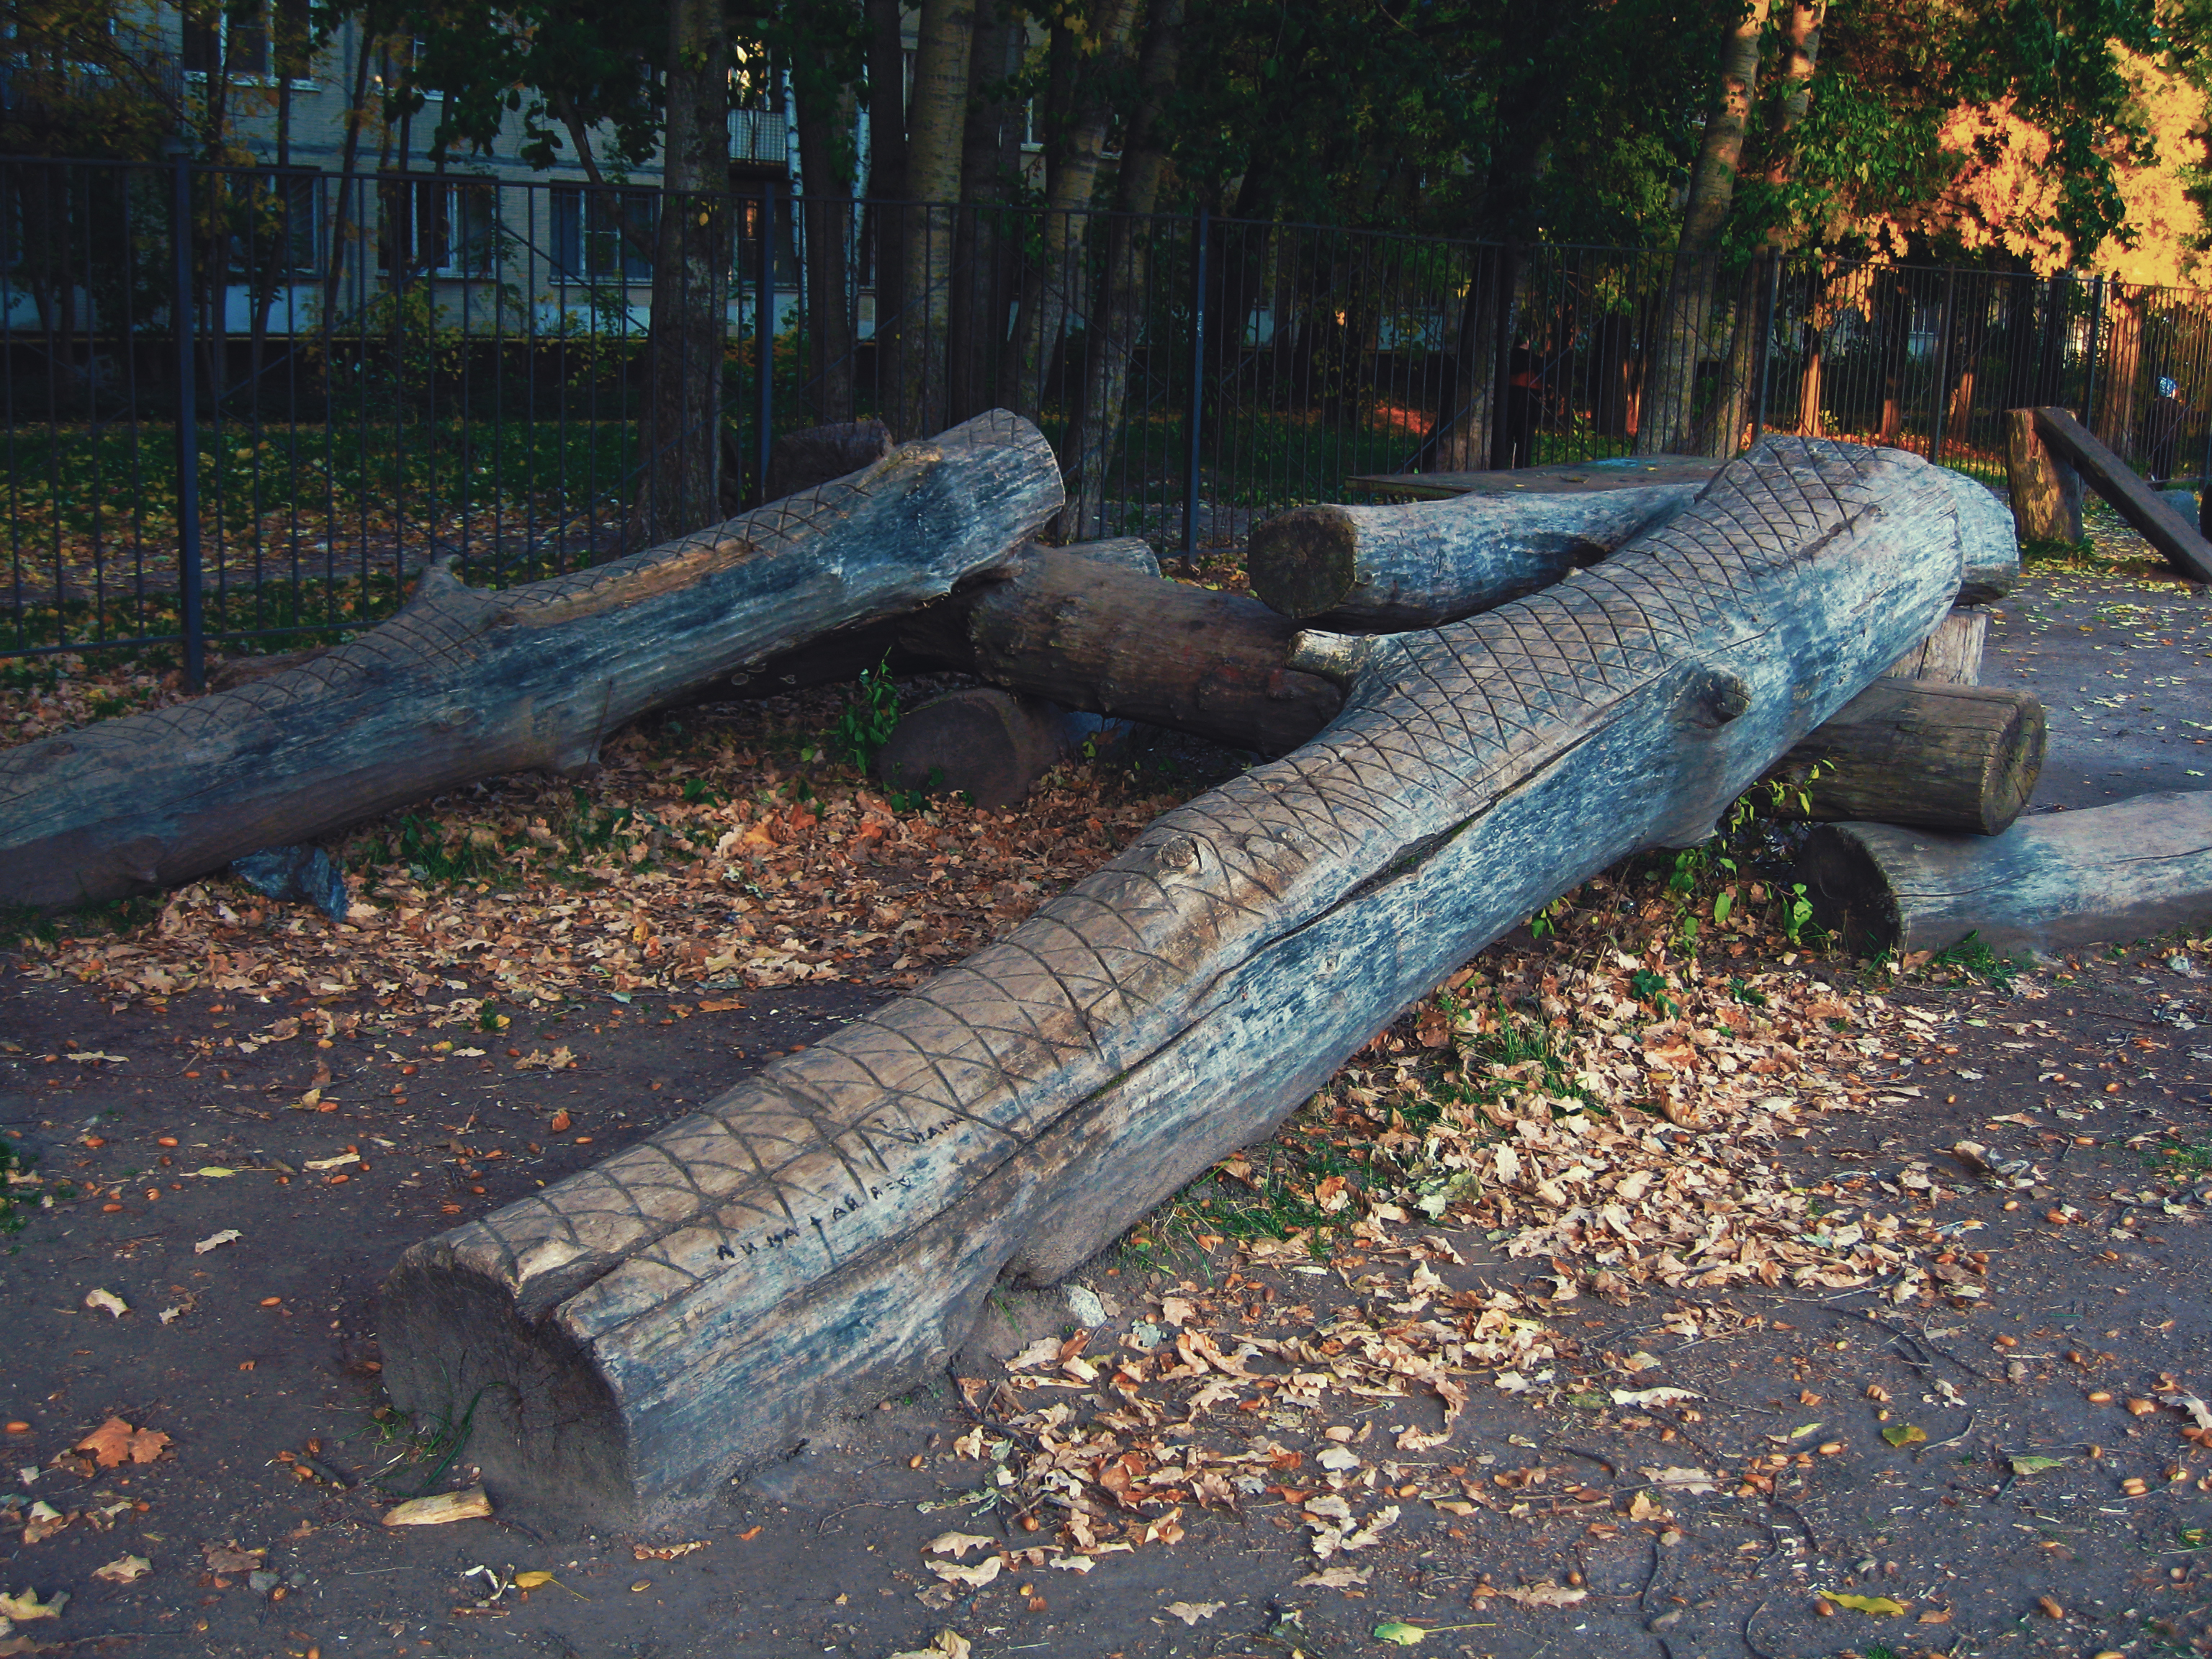
images, plant, wood, trunk, grass, tree, biome, deciduous, twig, Tints and shades, forest, woodland, road surface, soil, landscape, natural landscape, asphalt, groundcover, lumber, plant stem, shrub, autumn, shadow, Environmental art, sidewalk, pipe, metal, home fencing, garden, curb, Northern hardwood forest, rock, temperate broadleaf and mixed forest, birch family